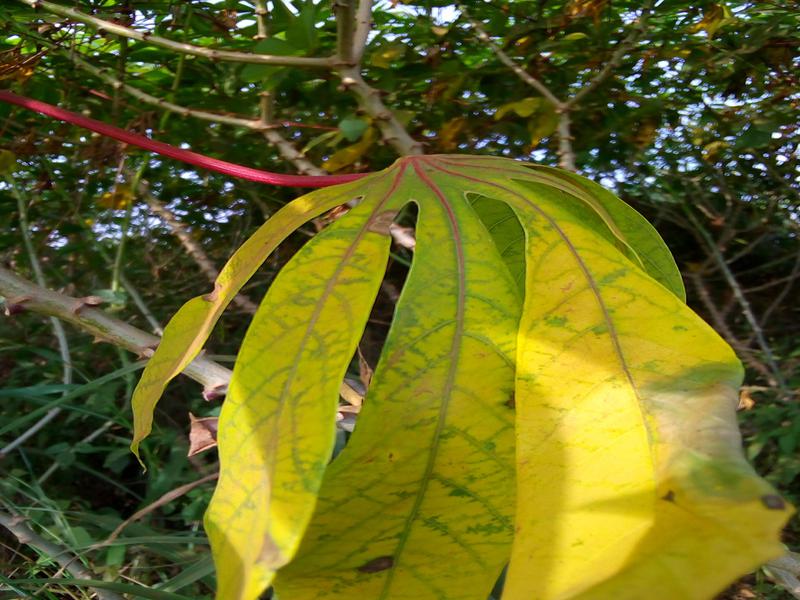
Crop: cassava
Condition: brown_streak_disease